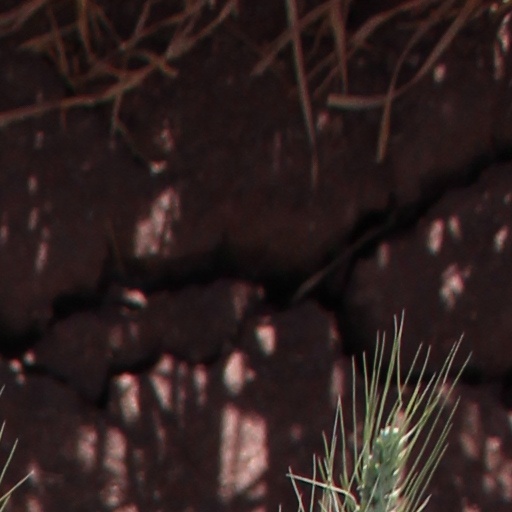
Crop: wheat